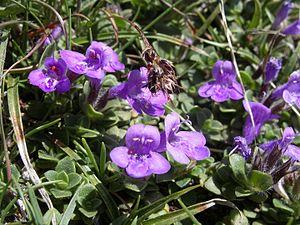
Calament corse, endémique, massif du Renosu
Le calament de Corse est une plante herbacée de la famille des Lamiaceae, endémique de Corse.